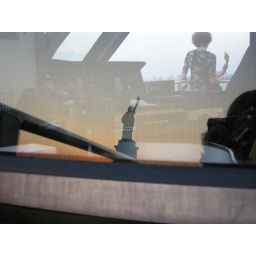
I lift my lamp beside the golden door.